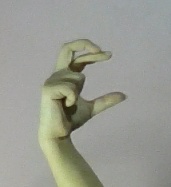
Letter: thal